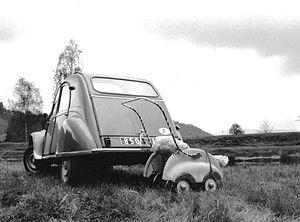
Une boîte de vitesses est un dispositif mécanique, et souvent mécatronique sur les véhicules récents, permettant d'adapter la transmission d'un mouvement entre un arbre moteur et un arbre récepteur. Utilisée dans de multiples contextes, son cas d'utilisation la plus fréquente est la transmission de la puissance d'un moteur en adaptant le couple moteur au besoin de l'arbre récepteur.
La poussette est un moyen de transport pour enfant en bas âge. Elle est constituée de roues qui supportent un châssis. Sur le châssis s'adapte un siège dit « hamac » dans lequel peut s'asseoir l'enfant. Un système de poignées ou de guidon permet de diriger la poussette et de la faire avancer. Parfois, on peut fixer une coque, un siège auto ou une nacelle sur le châssis.